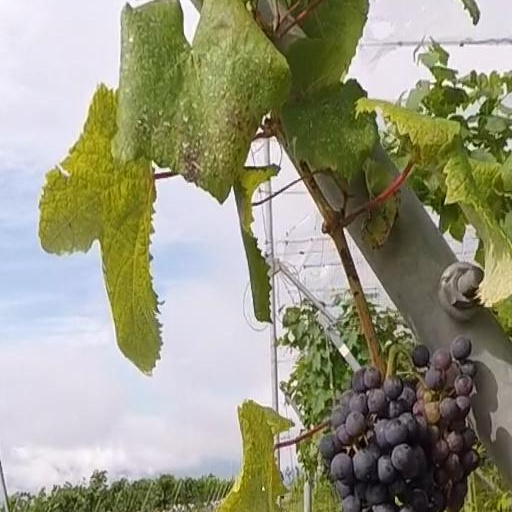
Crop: grape